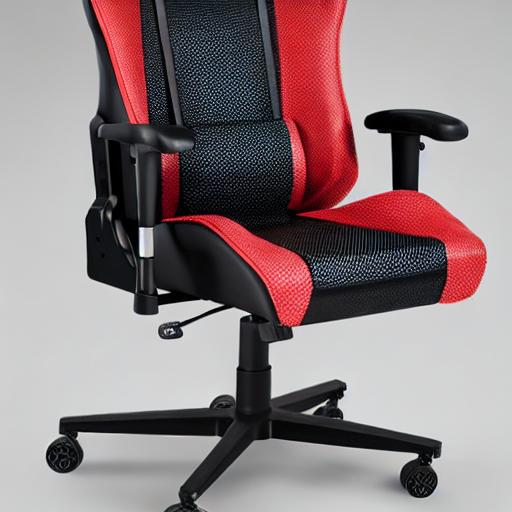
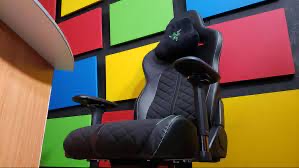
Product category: items_chair
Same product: no